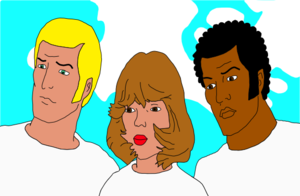
RTPPOTA Fan art
Return to the Planet of the Apes est une série d'animation américaine diffusée entre le 6 septembre et le 18 novembre 1975 sur NBC, basée sur le roman La Planète des singes de Pierre Boulle. Ce roman avait déjà inspiré cinq films et une série télévisée, en commençant par le film de 1968 La Planète des singes mettant en vedette Charlton Heston. Contrairement au film, ses suites, et à la série télévisée de 1974 La Planète des singes, qui a impliqué une civilisation de singes primitifs, Return to the Planet of the Apes dépeint une avancée technologique de la société, avec les voitures. Cette série est inédite dans les pays francophones.